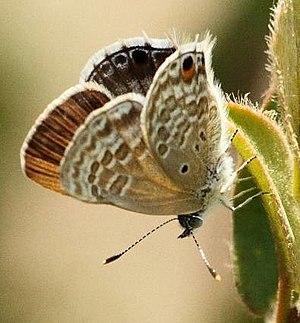
Anthene est un genre de lépidoptères de la famille des Lycaenidae et de la sous-famille des Polyommatinae.